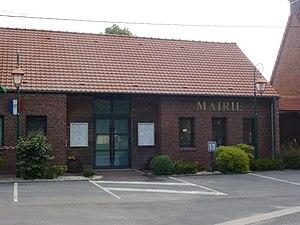
Rely est une commune française située dans le département du Pas-de-Calais en région Hauts-de-France.